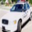
Label: automobile